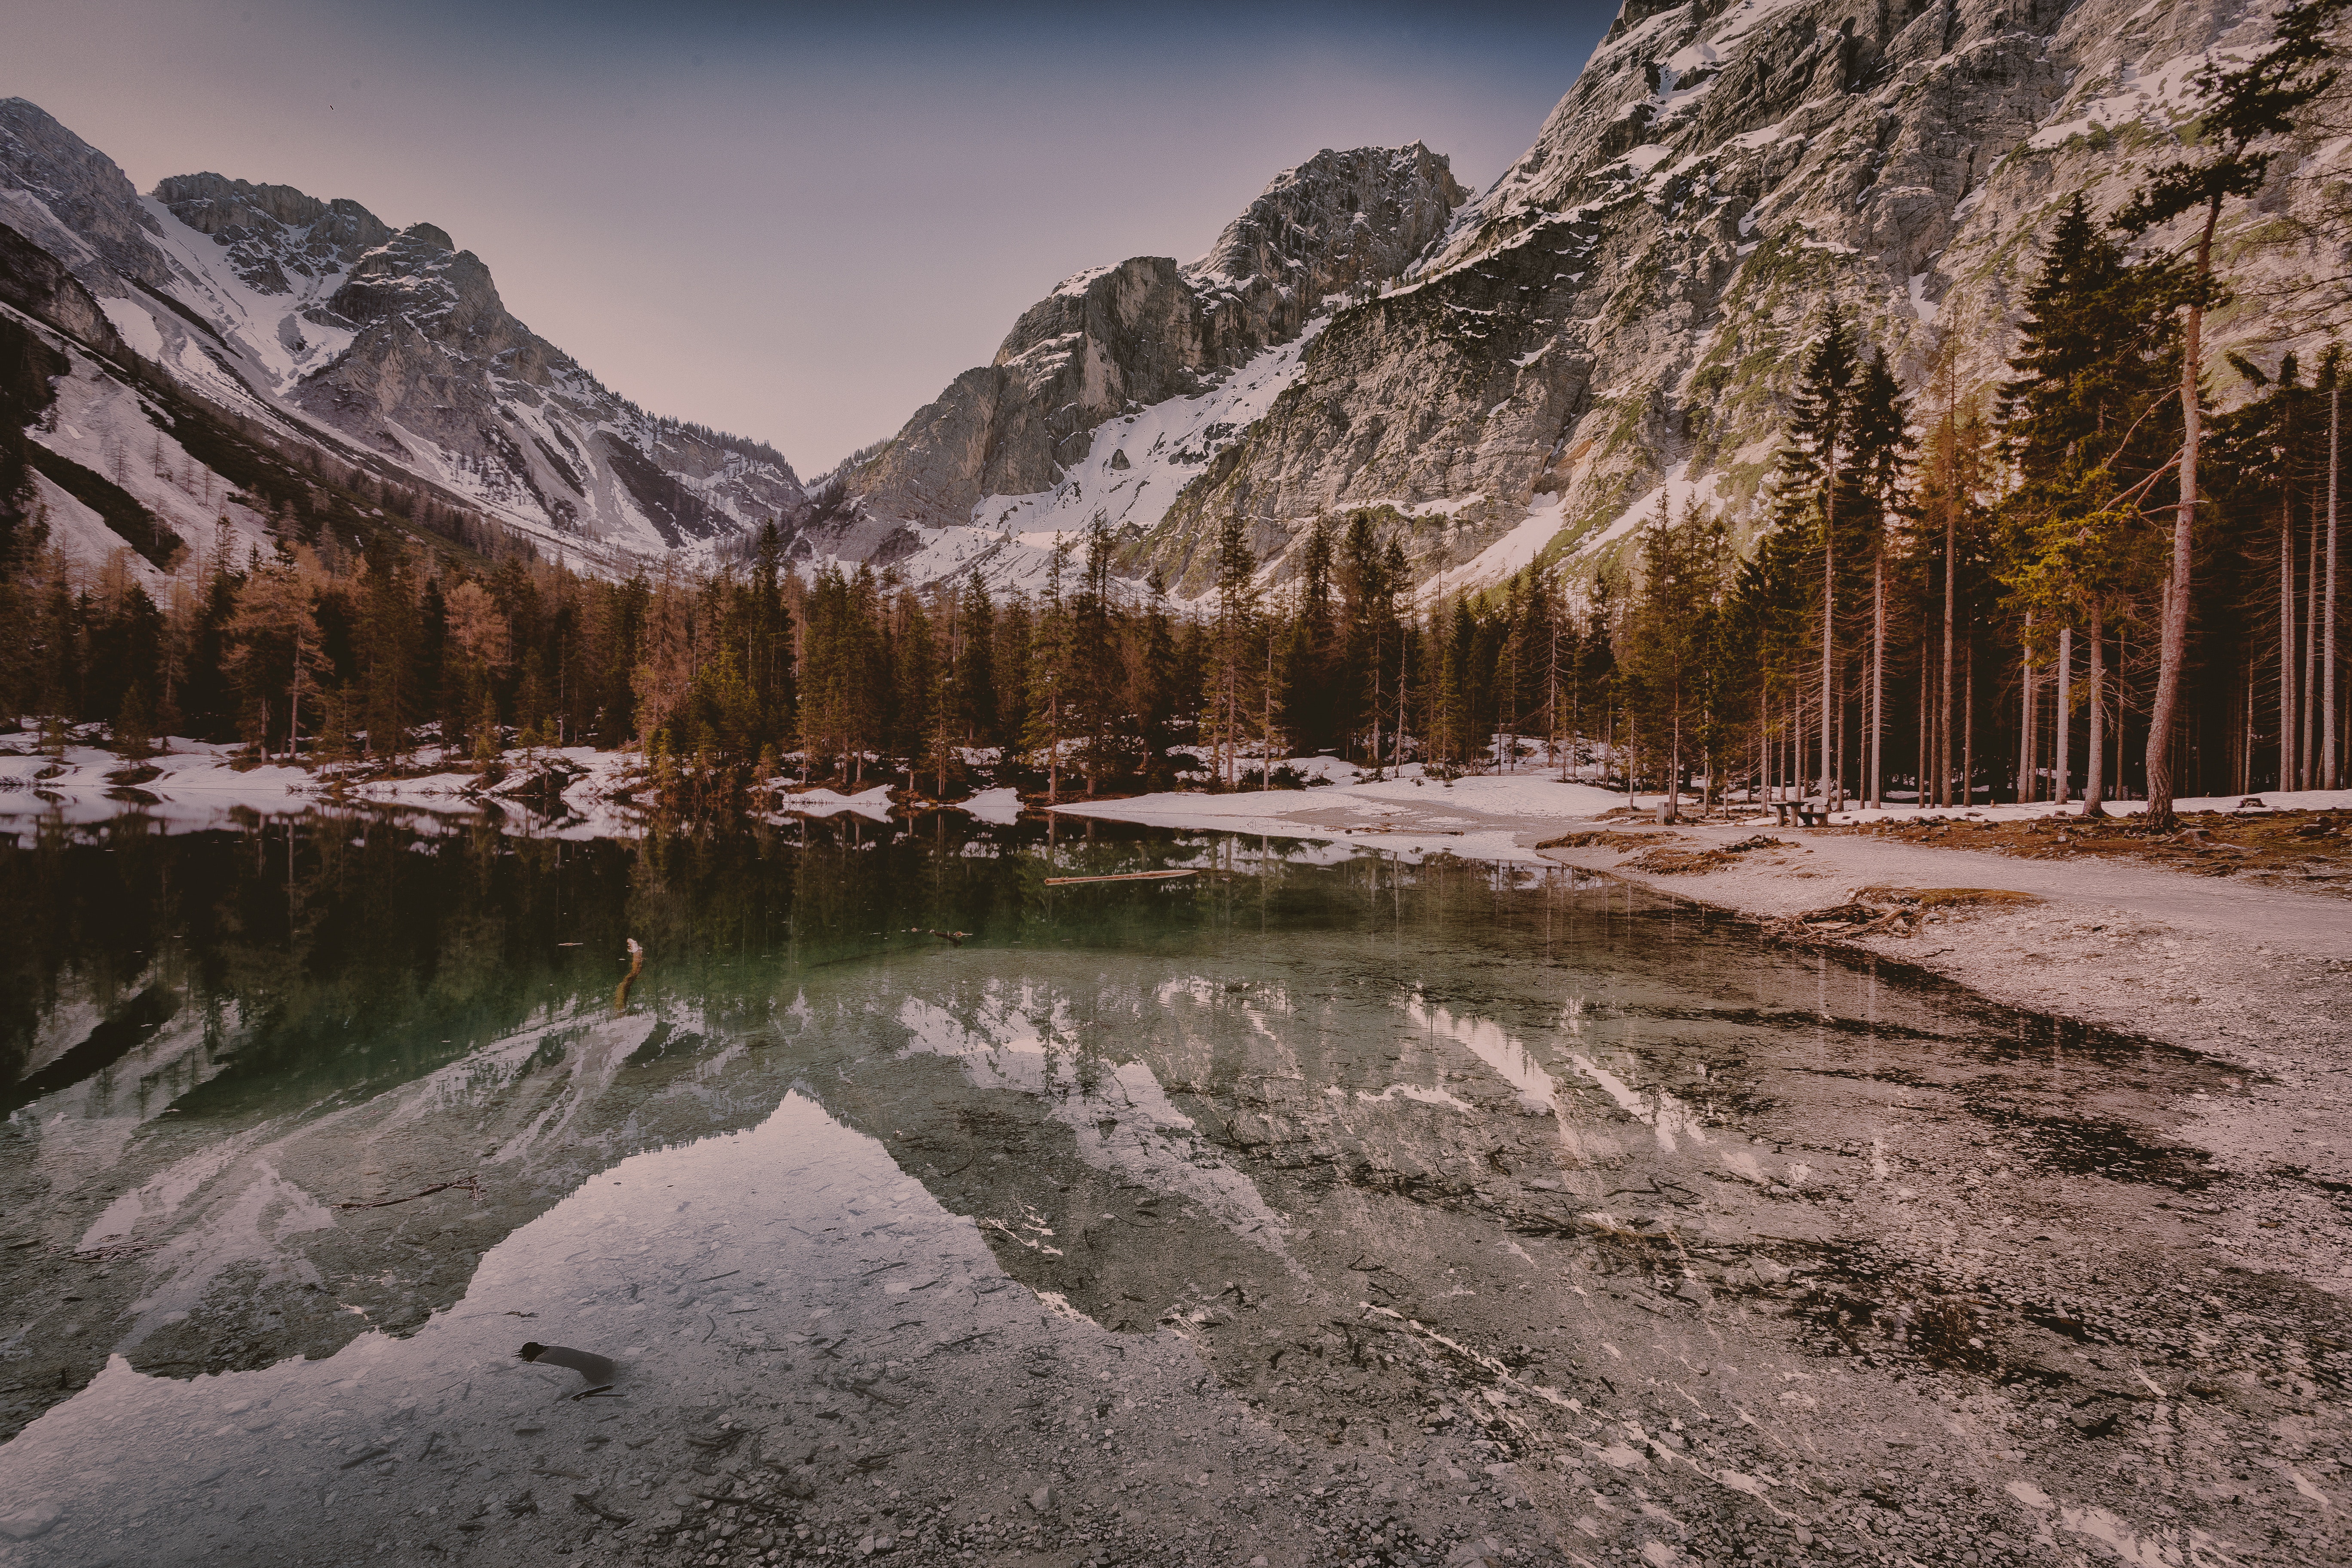
mountainous landforms, mountain, reflection, nature, natural landscape, wilderness, tree, mountain range, snow, winter, sky, alps, lake, tarn, bank, valley, national park, highland, landscape, moraine, geological phenomenon, woody plant, terrain, freezing, larch, plant, river, geology, glacial landform, pine family, massif, conifer, watercourse, cloud, ridge, glacial lake, pine, fell, hill, ice, pond, cirque, glacier, forest